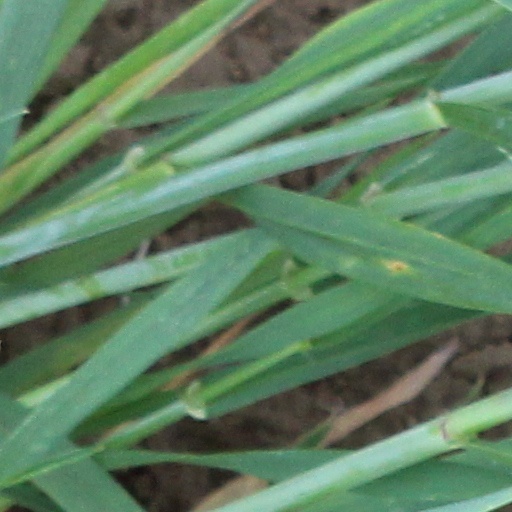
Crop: wheat